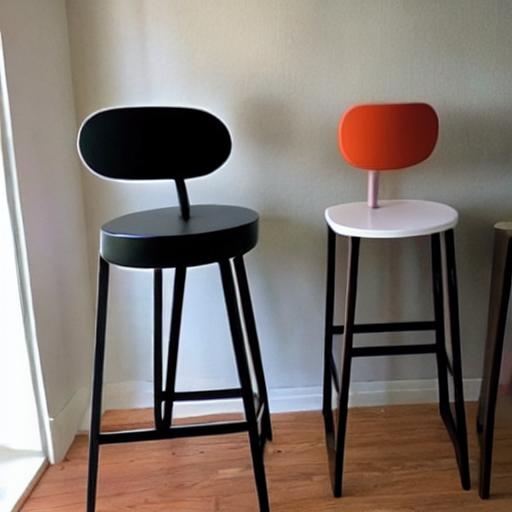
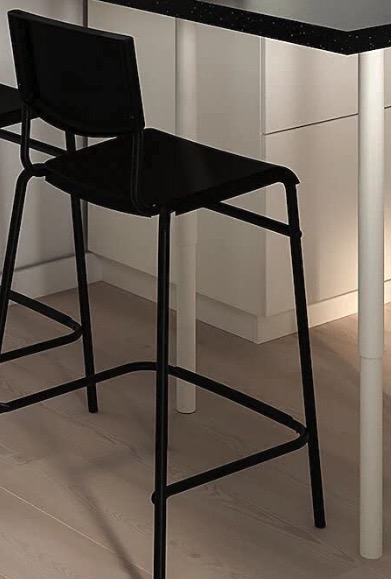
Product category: stool
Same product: no